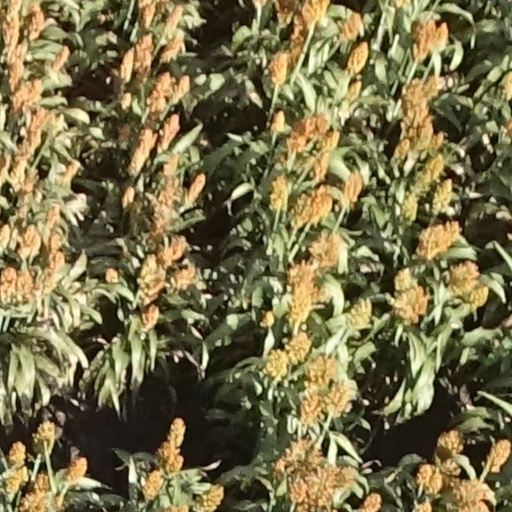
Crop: sorghum